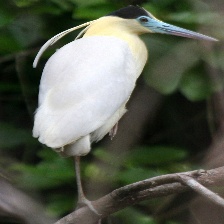
Species: CAPPED HERON
Scientific name: PILHERODIUS PILEATUS
ImageNet parent category: little_blue_heron